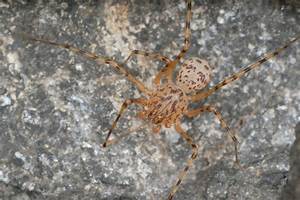
Label: spider